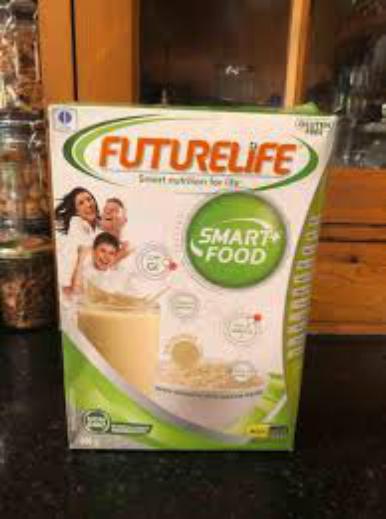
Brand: Futurelife SmartFood
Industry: Food